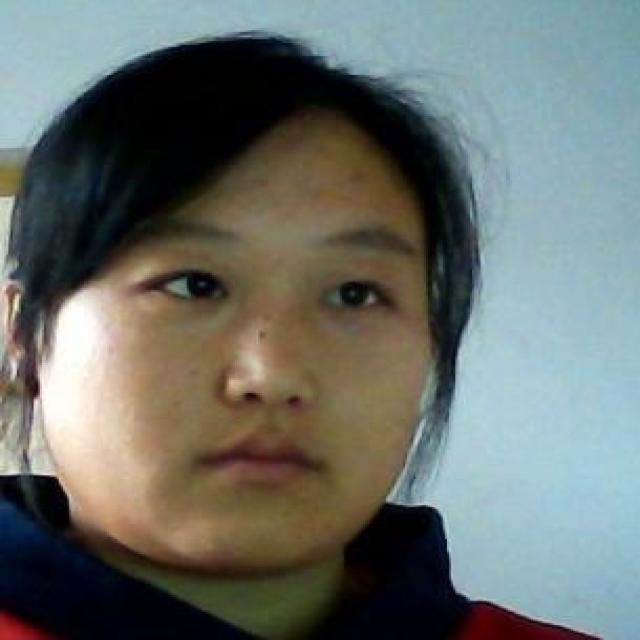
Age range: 21-44